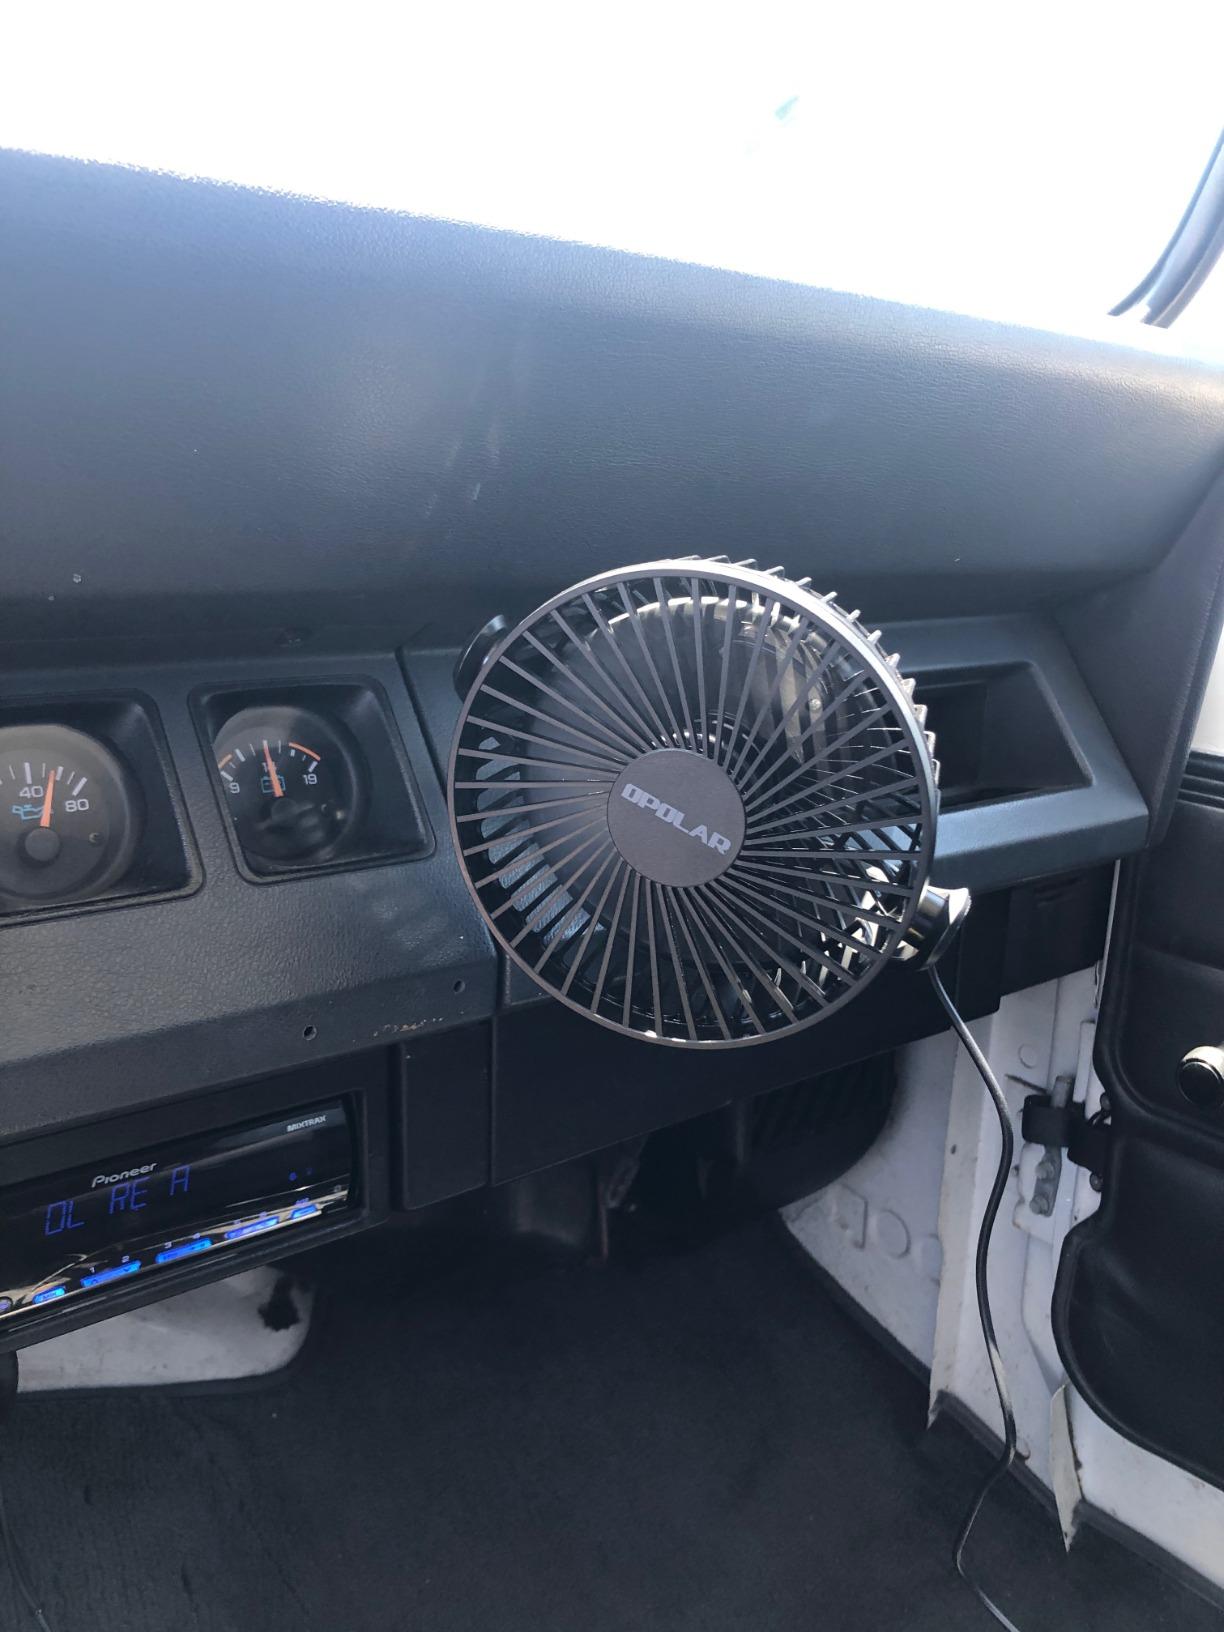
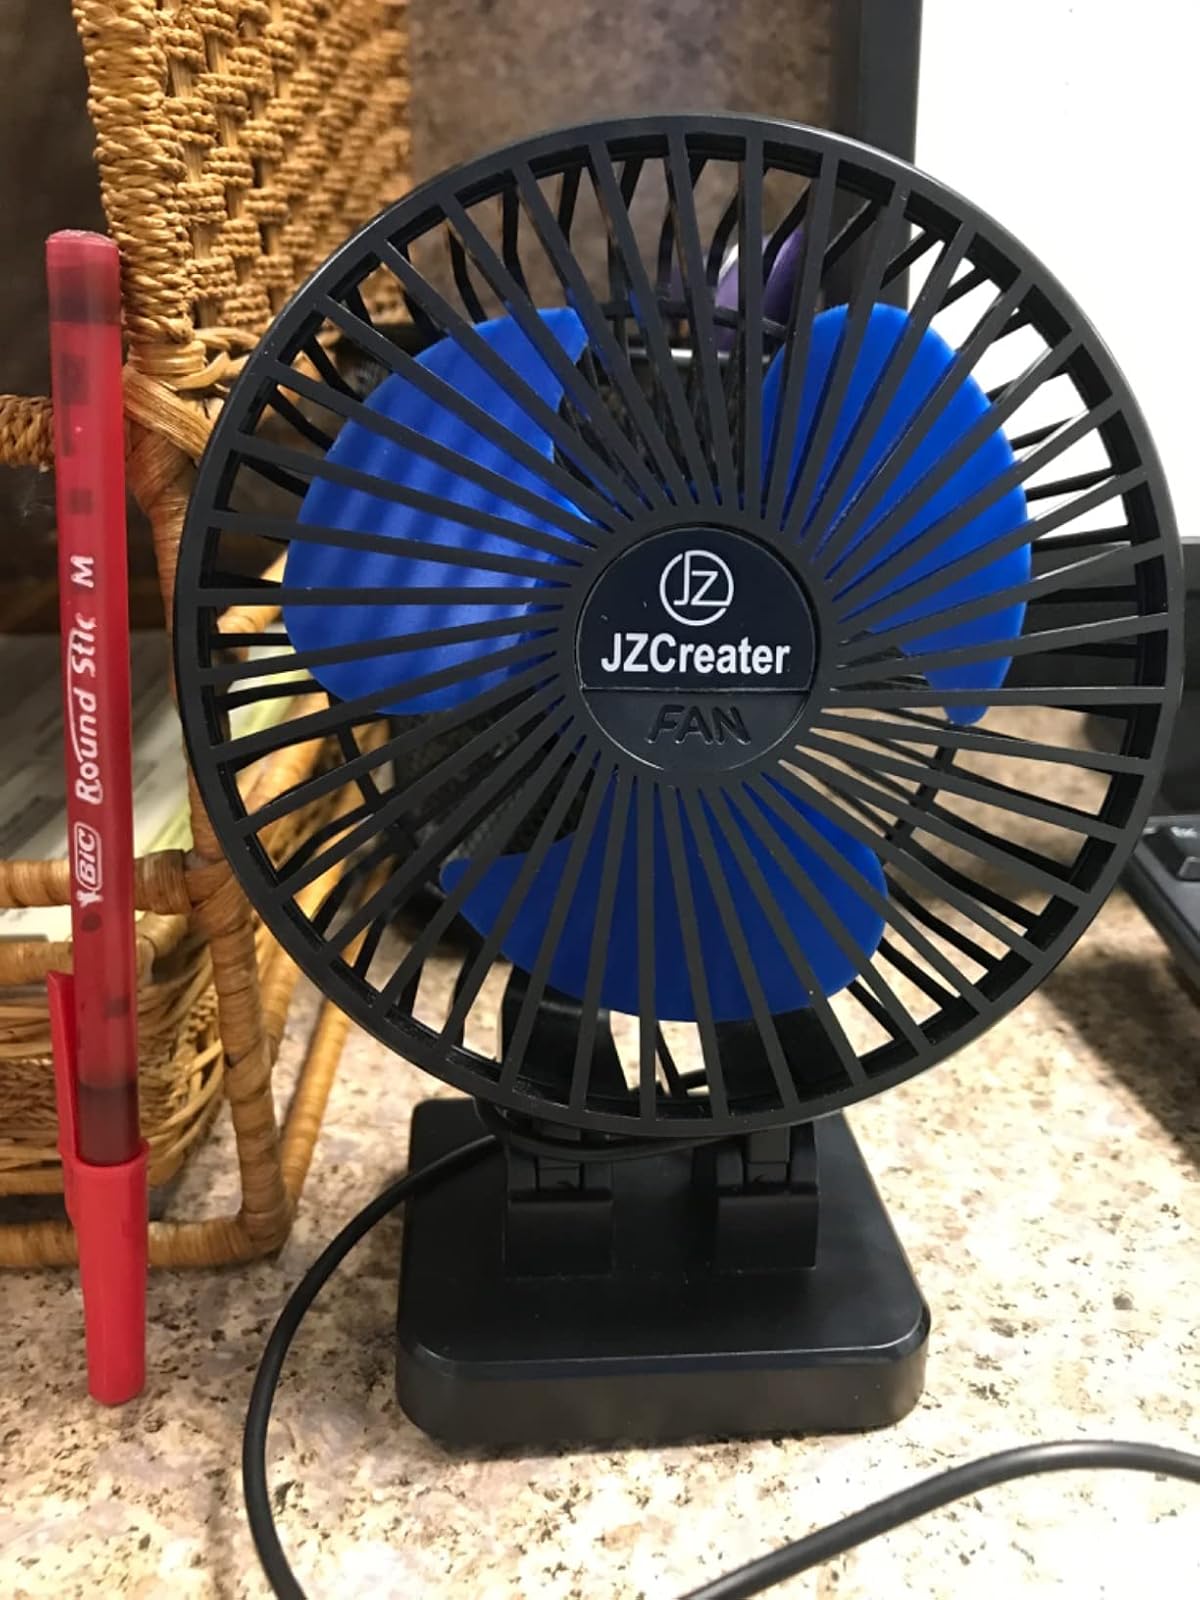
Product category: fan
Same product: no